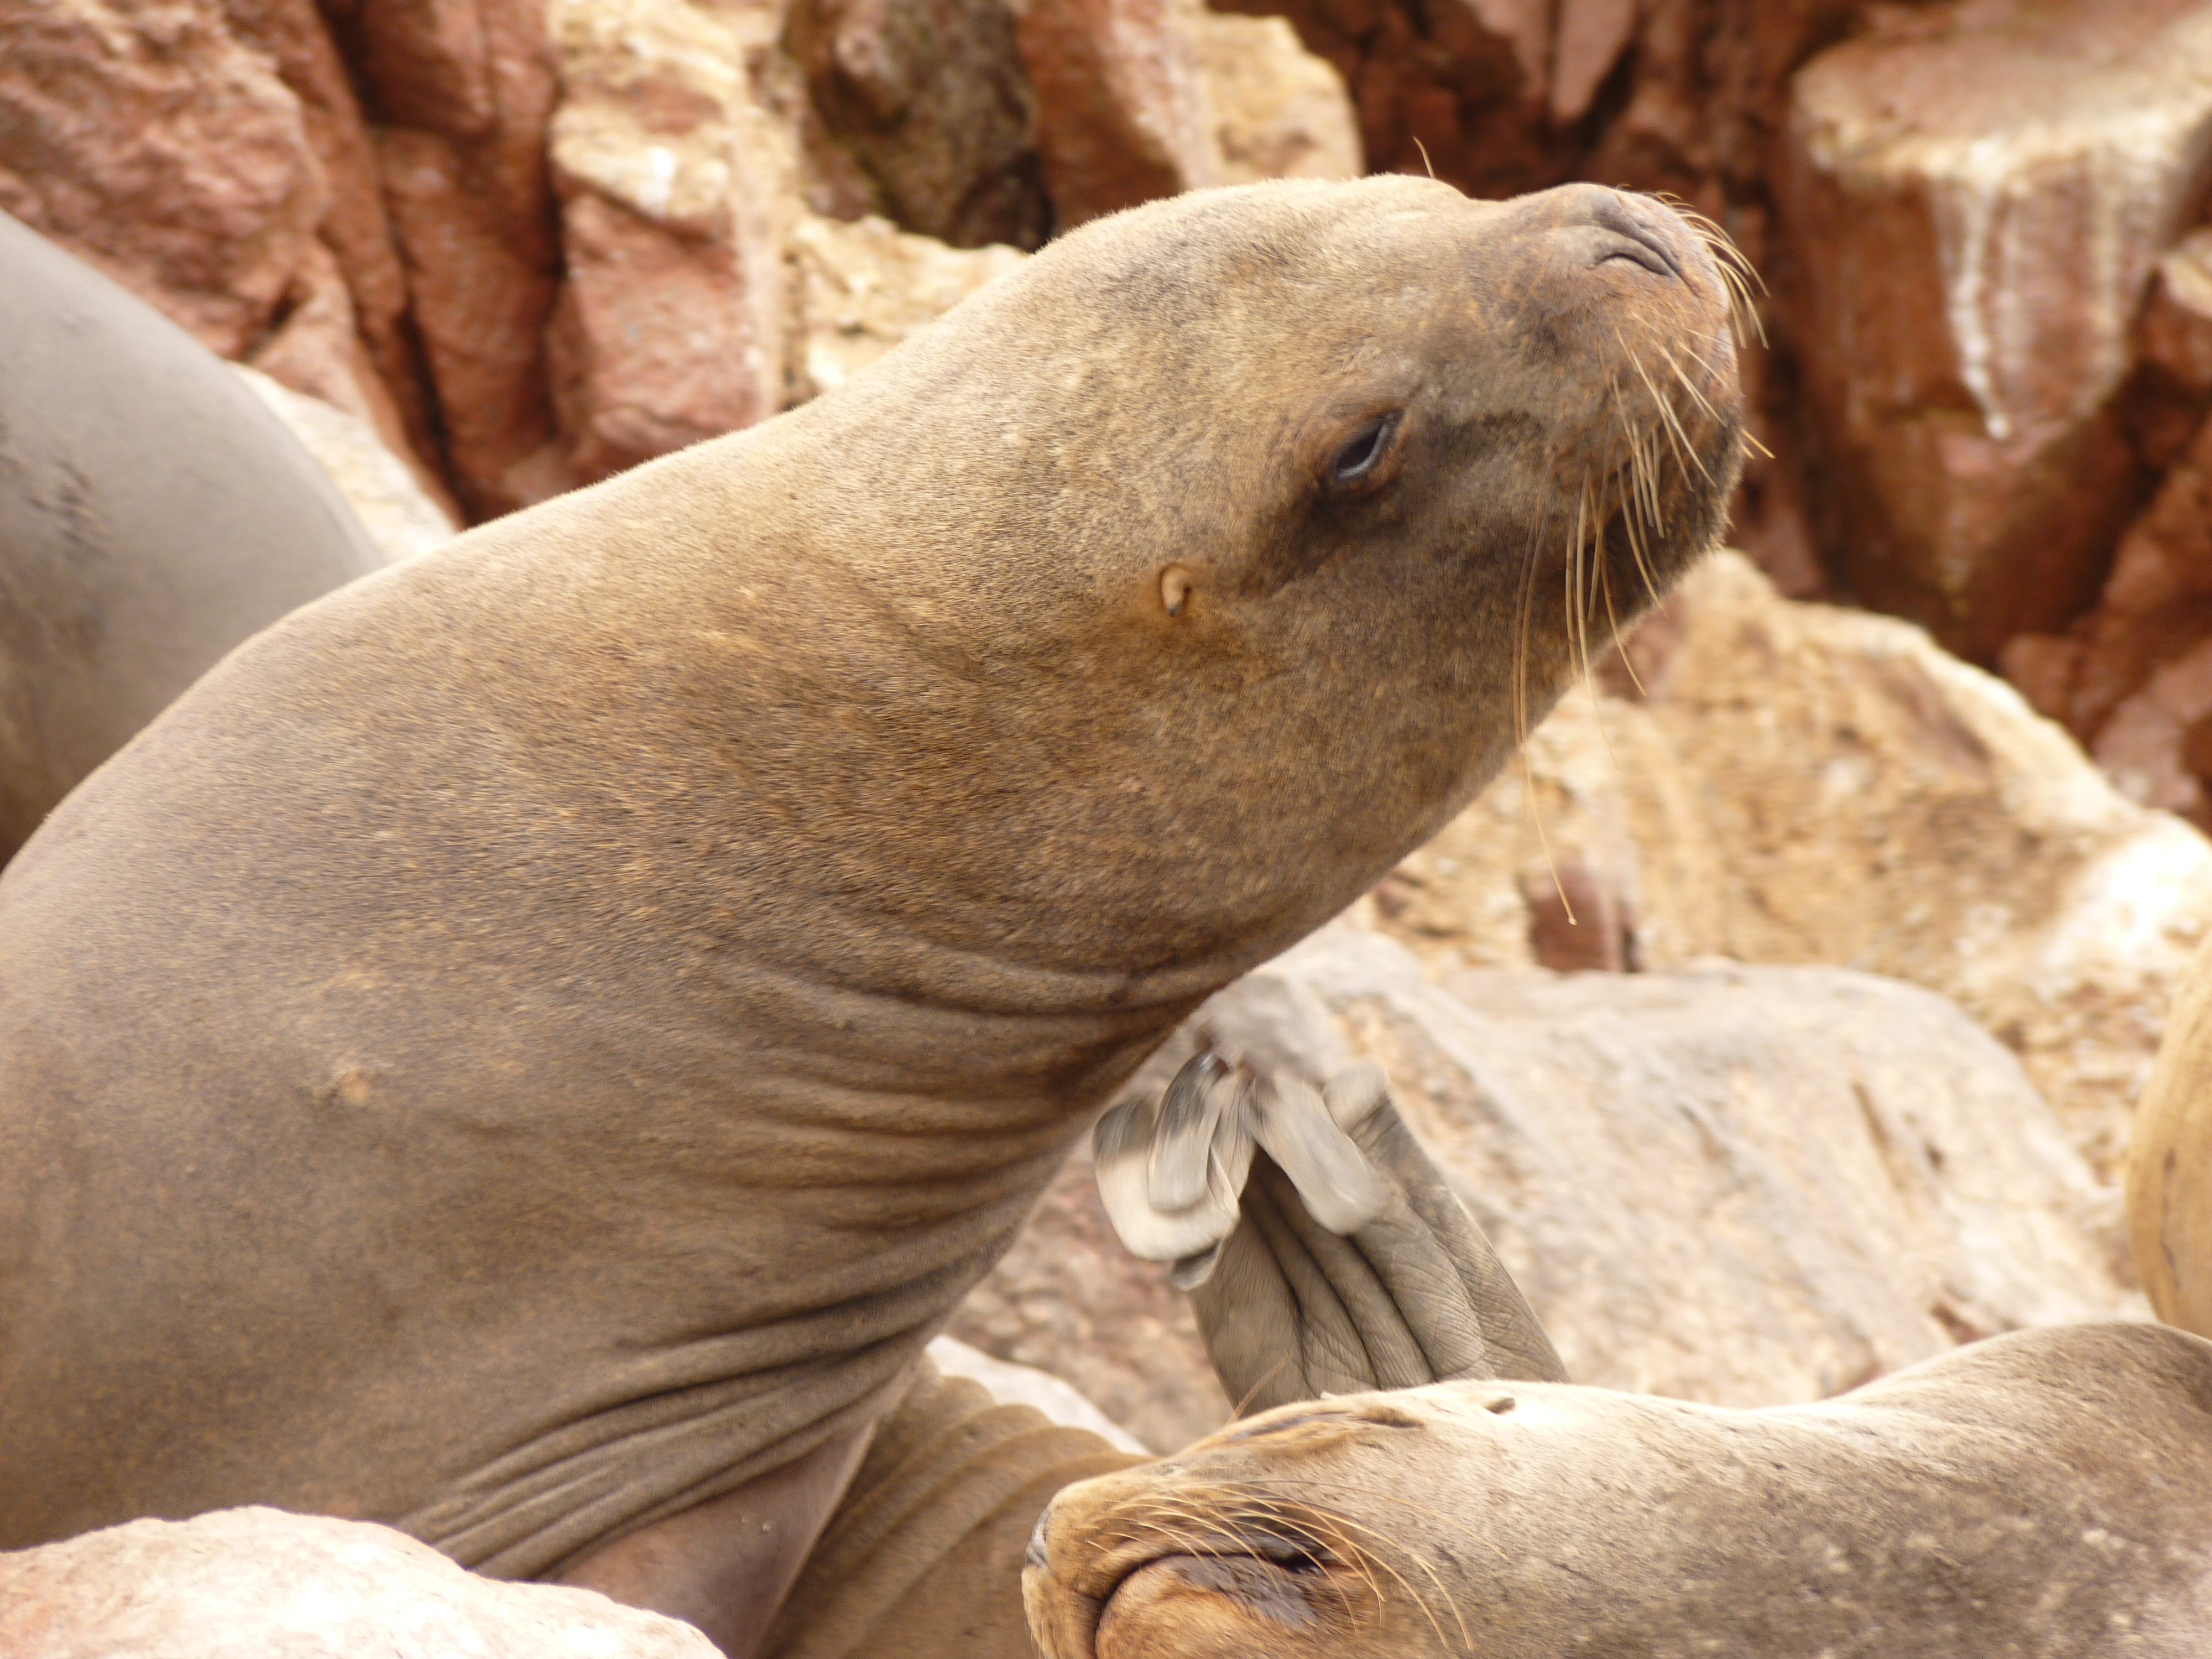
animal, wildlife, zoo, mammal, fauna, sea lion, crawl, head, seals, vertebrate, creature, harbor seal, marine mammal